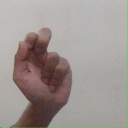
अक्षर: ढ